Al-Qurnah

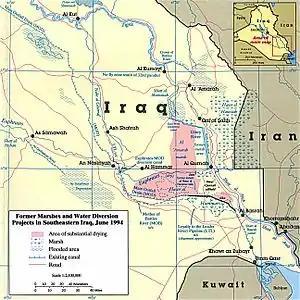
1994 map of the Al Qurnah area showing drainage of Marshes

After the First Gulf War (1991), the Iraqi government under Saddam Hussein diverted river water away from the local marshes causing them to become completely desiccated. The wetlands have since shrunk to 58% of their pre-drainage area and are projected to drop below 50%. This loss has also been a result of Turkish and Iranian damming of the Tigris and Euphrates rivers. The UN has reported that the combined volume of these rivers has been reduced by 60%. These developments are said to have made the area more vulnerable to degradation and desertification.